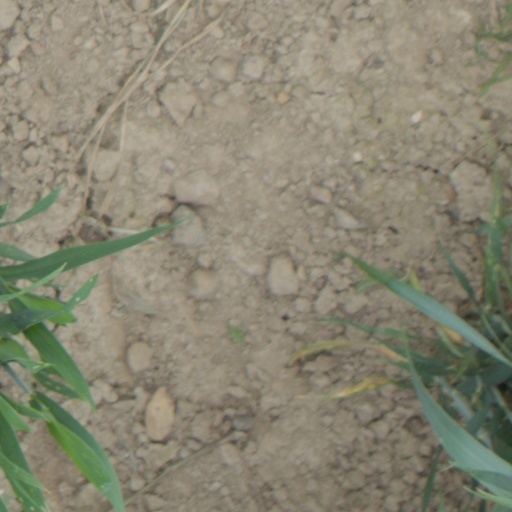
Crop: wheat